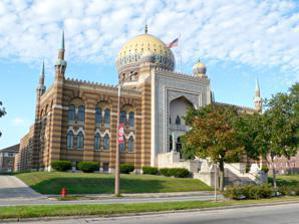
Building: Tripoli Shrine Temple
Country: United States of America
Year built: 1928
United States historic place Tripoli Temple U.S. National Register of Historic Places Tripoli Shrine Temple Show map of Wisconsin Show map of the United States Location 3000 W. Wisconsin Ave., Milwaukee, Wisconsin Coordinates 43°2′21″N 87°57′5″W / 43.03917°N 87.95139°W / 43.03917; -87.95139 Area 3.5 acres (1.4 ha) Built 1926 Architect Clas, Shepard & Clas MPS West Side Area MRA NRHP reference No. 86000142 Added to NRHP January 16, 1986 Tripoli Shrine Temple by James Tanis The Tripoli Shrine Temple is a Shriners temple built 1926-28 in the Concordia neighborhood of Milwaukee, Wisconsin . The building's design incorporates Moorish and Indian elements, somewhat resembling the Taj Mahal in India, and is listed on the National Register of Historic Places as Tripoli Temple . It is not a religious building. Description The Tripoli Shrine was founded in 1885 by nobles from the Medinah Temple in Chicago , a fraternal order that traces its lineage to a Masonic lodge established in 1843 by early settlers of Milwaukee. This lodge later founded a dozen other lodges. Tripoli Temple was designed by architects Alfred Clas and Shepard in Moorish Revival style. Built at a cost of $616,999.61, it formally opened on May 14, 1928 after over two years of construction. It was the first temple in Wisconsin , and was home to 13,000 Shriners in the area. The building is one of the best of examples of Moorish Revival architecture in the United States, a style that was particularly popular for synagogues and movie theaters. The Temple's design is loosely based on the Taj Mahal , with the addition of Mudéjar style polychrome stone coursing.  An ornately tiled main dome that spans 30 feet in diameter crowns the structure and is flanked by two smaller domes of like design. Sculptures depicting a pair of kneeling camels grace the entrance, while the interior is decorated with ceramic tile of intricate floral designs and plaster lattice work. External links Tripoli Shrine Temple Tripoli Shrine Circus See also Moorish Revival Kneeling Camels References